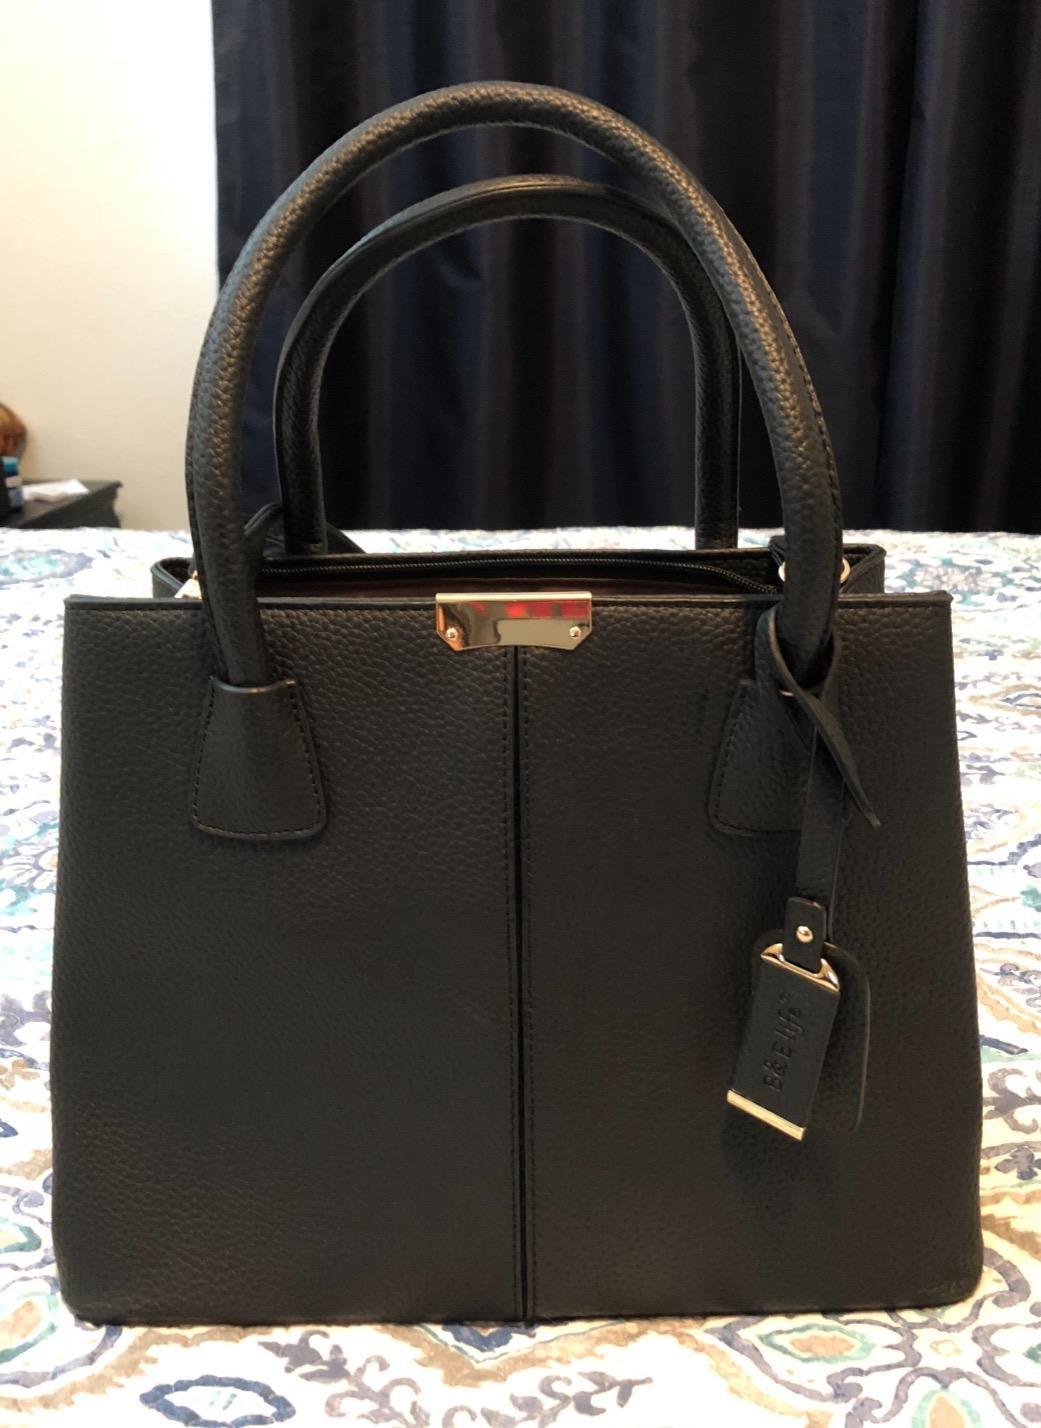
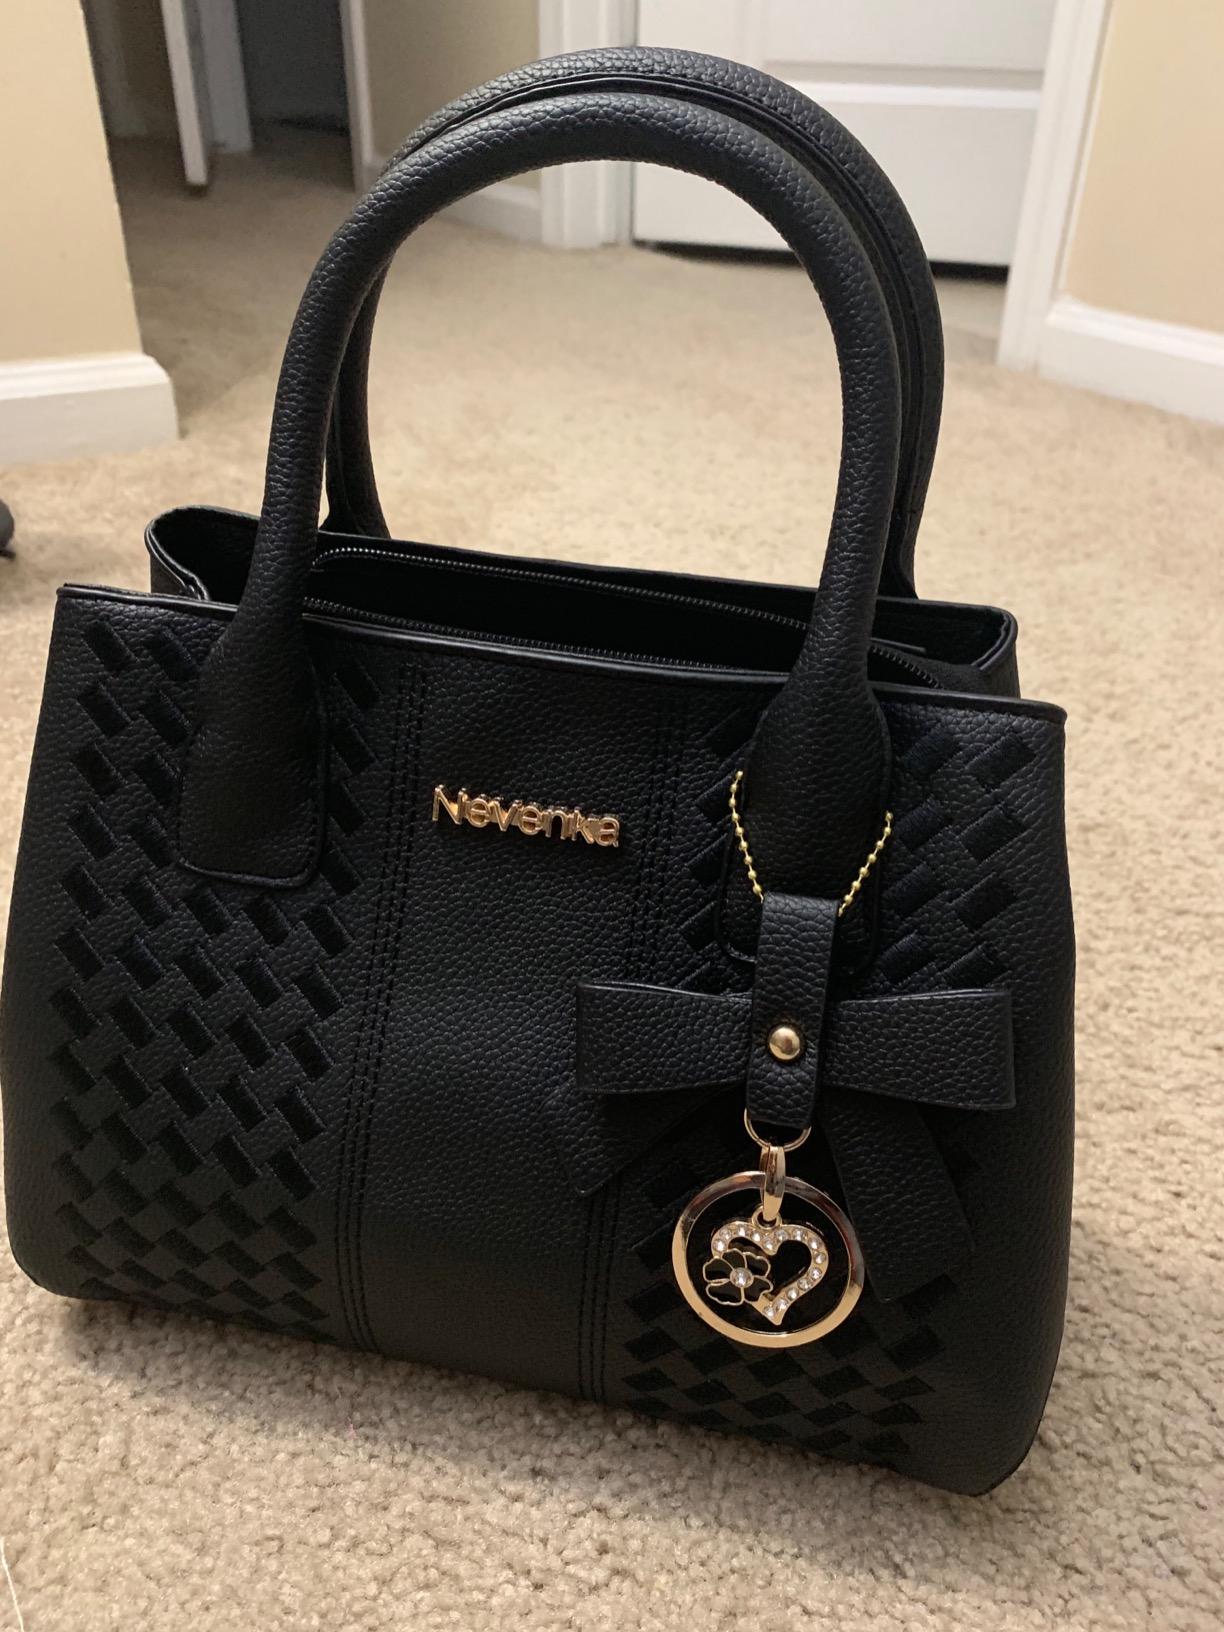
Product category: accessories_handbag
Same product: no